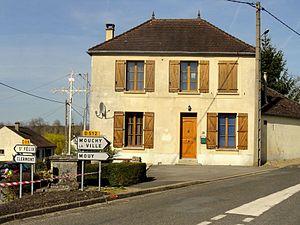
Rue de l'Église, au carrefour avec la rue de Péronne.
Heilles est une commune française située dans le département de l'Oise, en région Hauts-de-France.